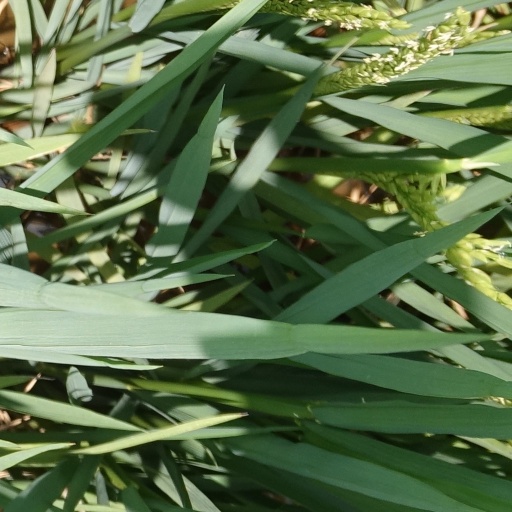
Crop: rice